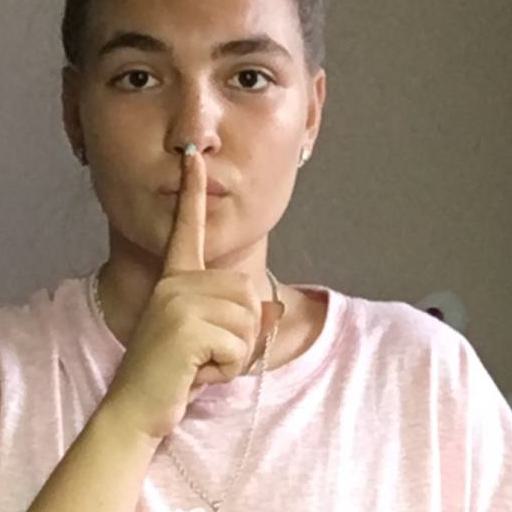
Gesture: mute